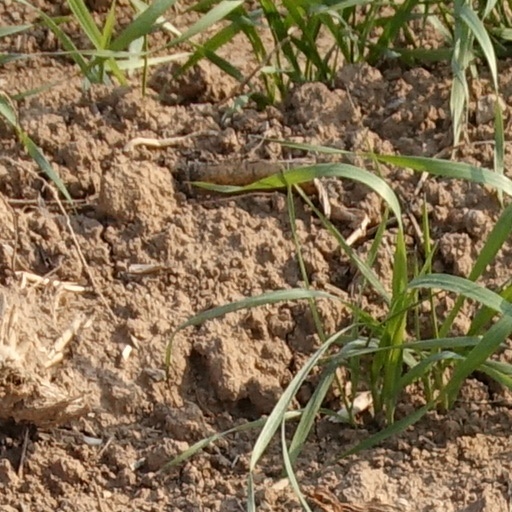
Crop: wheat